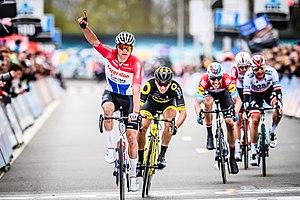
À travers les Flandres 2019 est la 74ᵉ édition de cette course cycliste masculine sur route. Elle a lieu le 3 avril 2019 et fait partie du calendrier UCI World Tour 2019 en catégorie 1.UWT et constitue sa treizième épreuve.